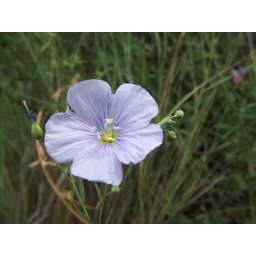
flower by the side of the road